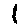
Label: 1